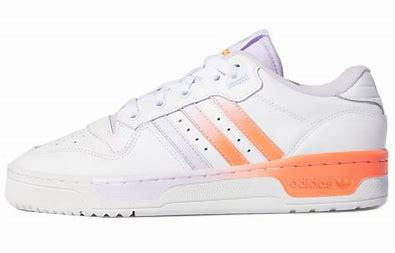
Brand: adidas
Model: Rivalry Skate